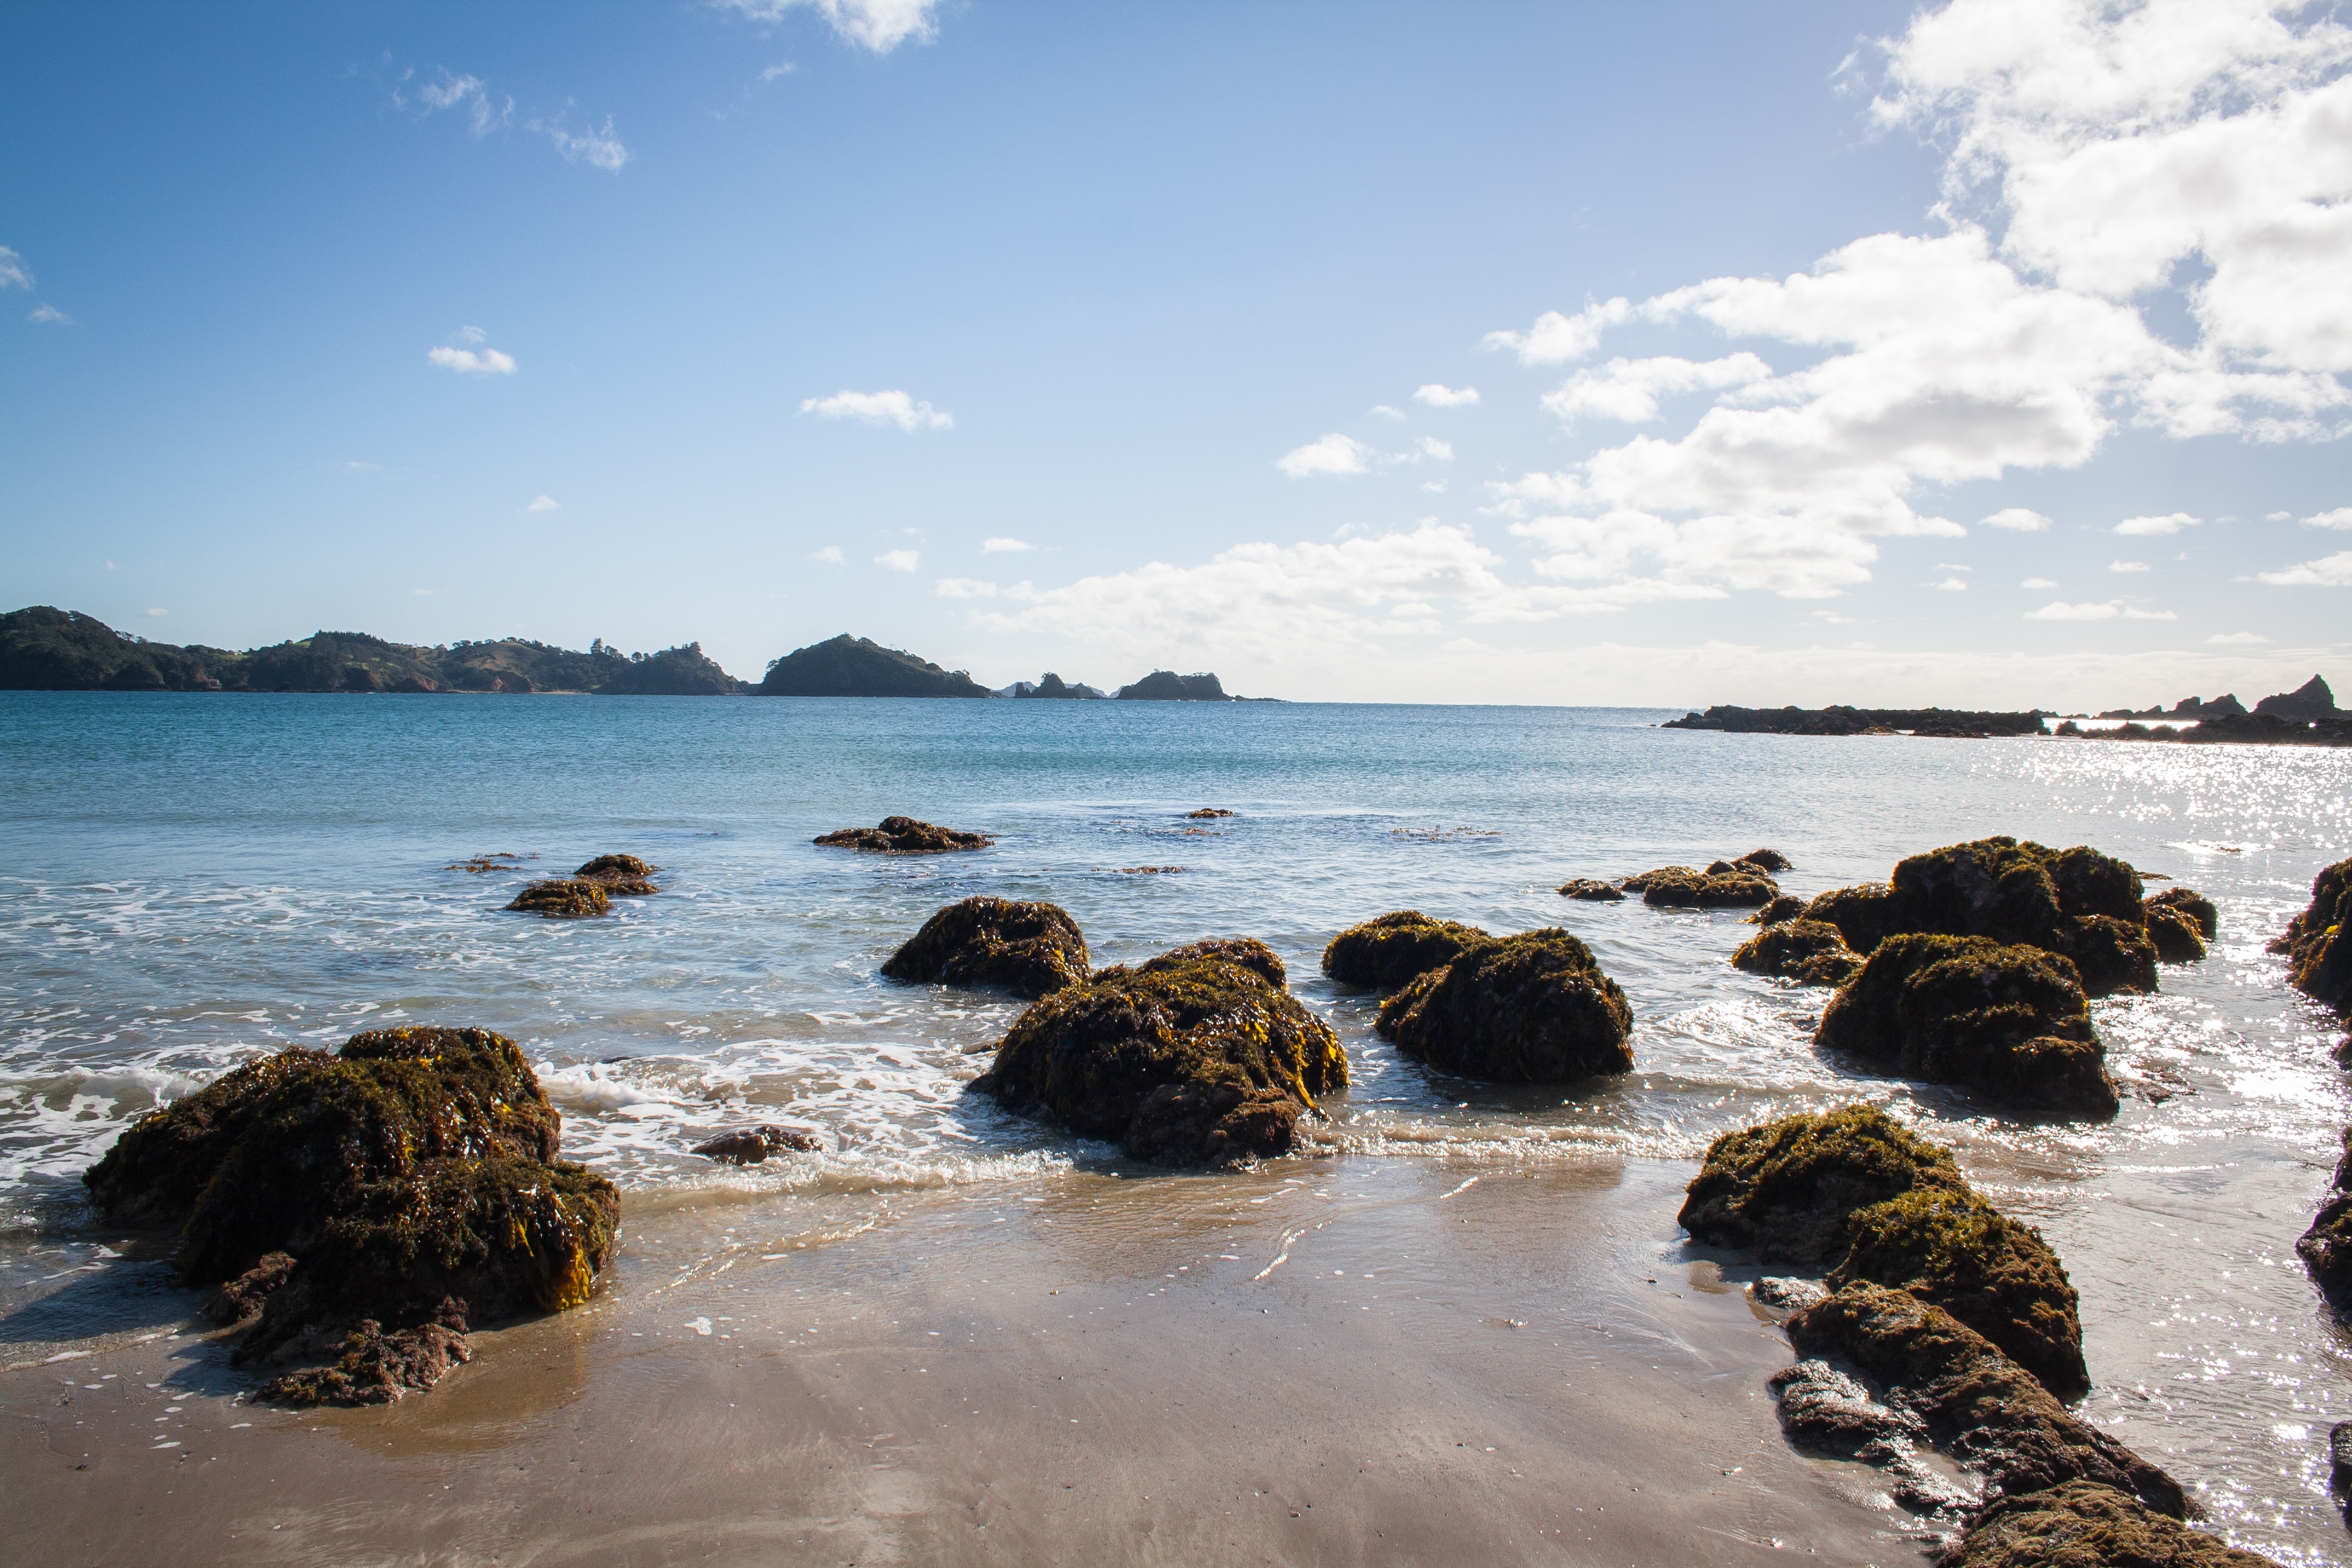
beach, sea, coast, water, sand, rock, ocean, horizon, cloud, sky, shore, wave, cove, bay, material, body of water, new zealand, pacific, wind wave